PF Flyers

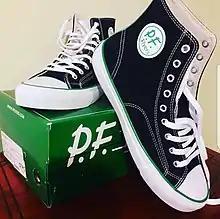
A pair of PF Flyer "All American" high tops

PF Flyers is an American brand of lifestyle shoes owned by Kassia Designs, LLC. Founded in 1937 by B.F. Goodrich, it is one of the original American sneaker brands.